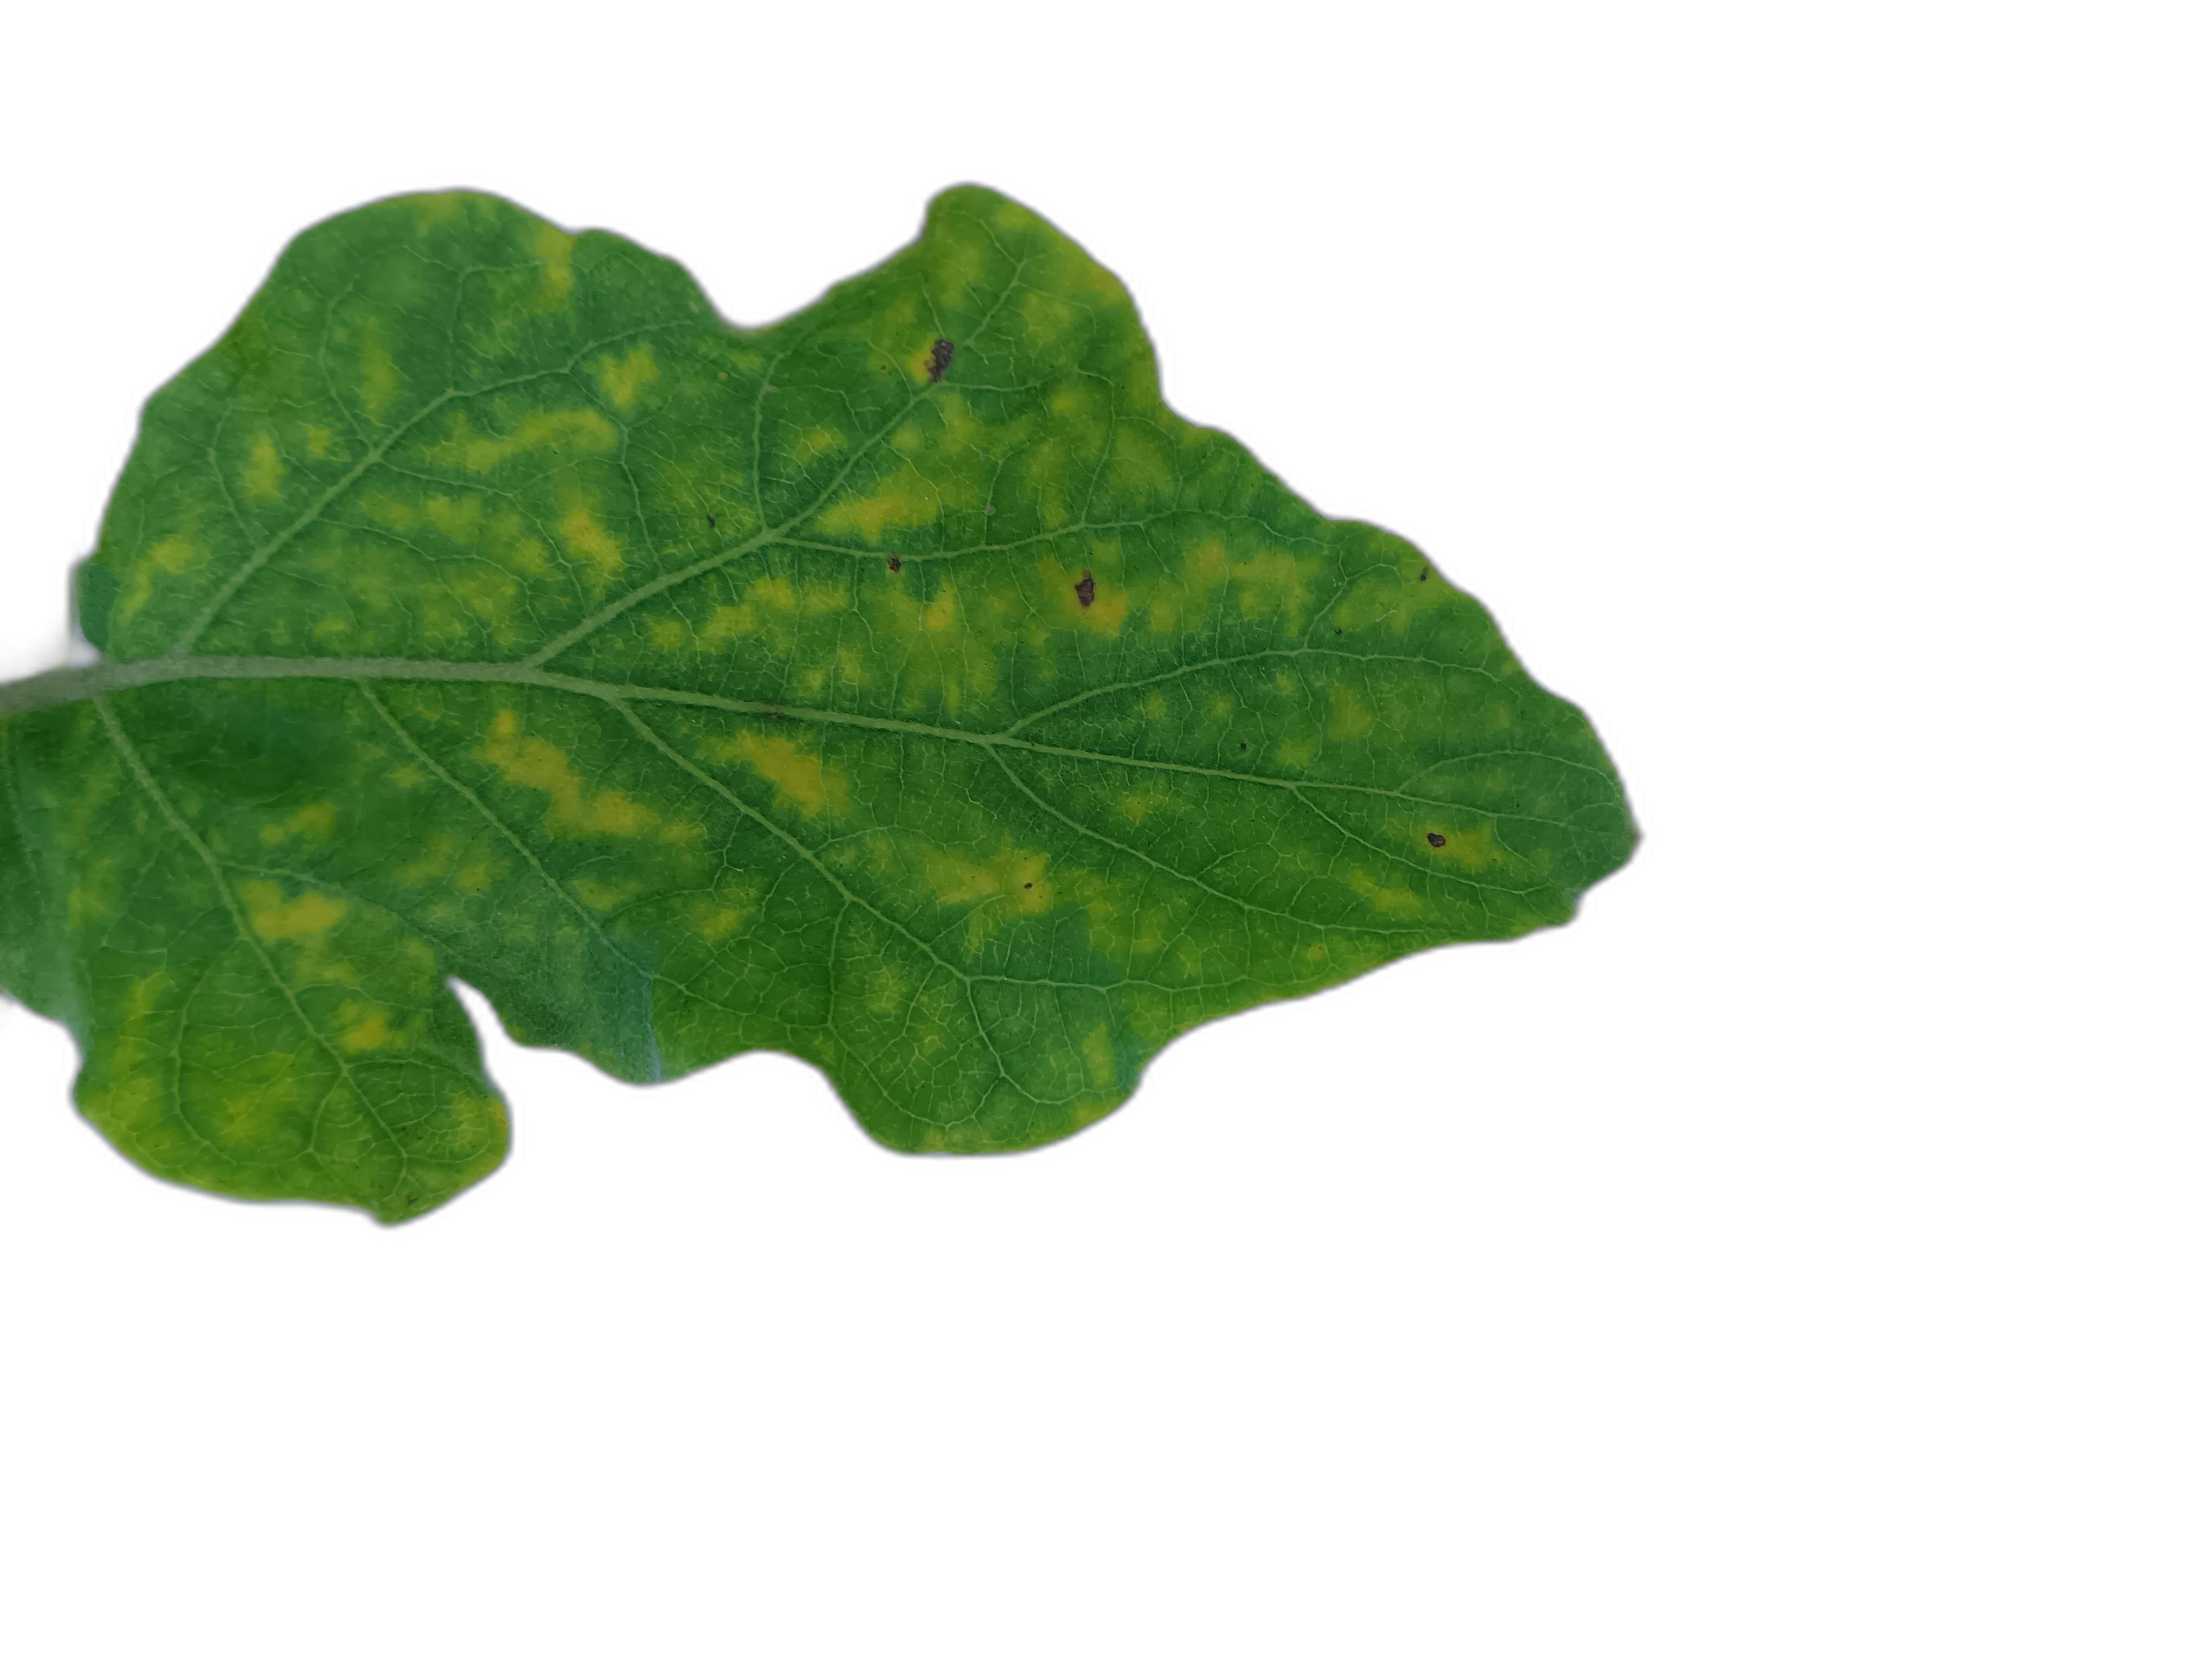
Label: Mosaic Virus Disease